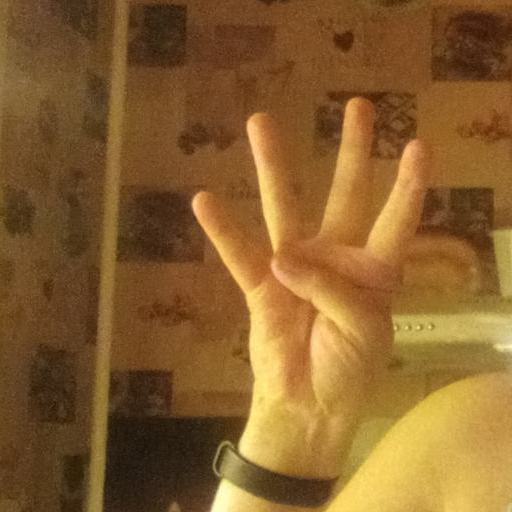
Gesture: four